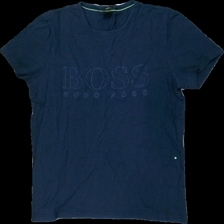
View: front
Type: T-shirt
Category: Men
Brand: Boss, Hugo Boss
Colors: Blue
Material: 100% cotton
Pattern: Logo print
Cut: Regular
Size: S
Season: All
Damage location: top center
Damage 2 location: middle right
Price range: 50-100
Recommended usage: Reuse
Description: blå t-shirt med logga fram